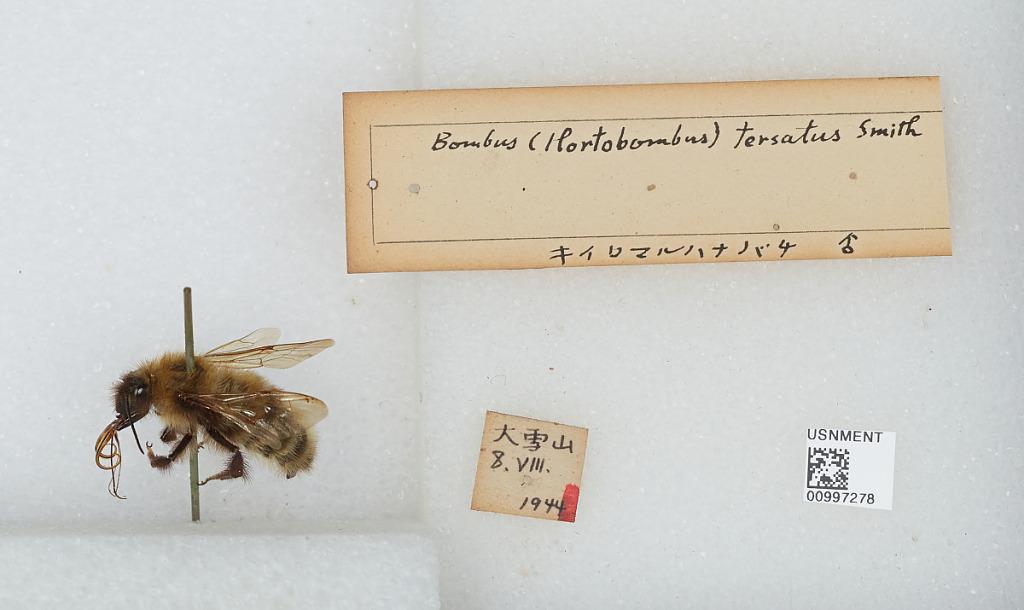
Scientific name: Bombus (Diversobombus) diversus Smith
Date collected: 1944-8-8
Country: Japan
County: Daisetsuzan